Criminal Minds season 3

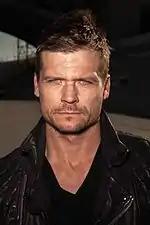
Bailey Chase appears in the episodes "Lucky" and "Penelope" as Jason Clark Battle.

In the episode "About Face", Andrew Kavovit guest-starred as Max Poole, aka "The Have You Seen Me Murderer". Michael O'Neill guest-starred as Detective Frank Yarborough, who investigates the murder of his wife's friend. In the episode "Identity", Kaj-Erik Eriksen guest-starred as Henry Frost, a serial killer who assumed the identity of his partner in crime and idol, Francis Goehring, who committed suicide. Pat Skipper guest-starred as Harris Townsend, a retired U.S. Special Forces sniper who reluctantly assists the BAU during a standoff. In the episode "Lucky", Michael Beach guest-starred as Father Marks, and Nick Searcy guest-starred as Detective Jordan. In the episode "True Night", Frankie Muniz guest-starred as Johnny McHale, a famous comic book artist whose recent works have striking resemblances to murders he might have committed.